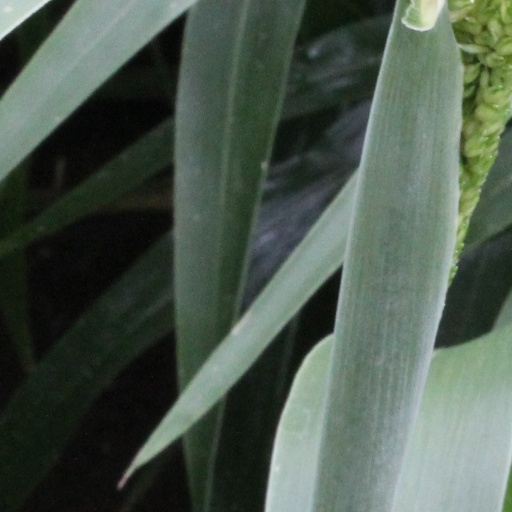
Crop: sorghum